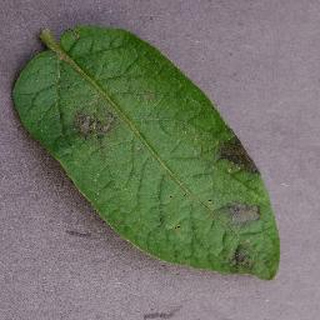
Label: potato_late_blight